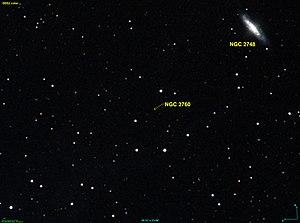
Image créée à l'aide du logiciel Aladin Sky Atlas du Centre de Données astronomiques de Strasbourg et des données publiques en format FIT de DSS (Digitized Sky Survey).
NGC 2760 est une galaxie elliptique naine située dans la constellation du Dragon à environ 70 millions d'années-lumière de la Voie lactée. Elle a été découverte par l'astronome américain Lewis Swift en 1887.